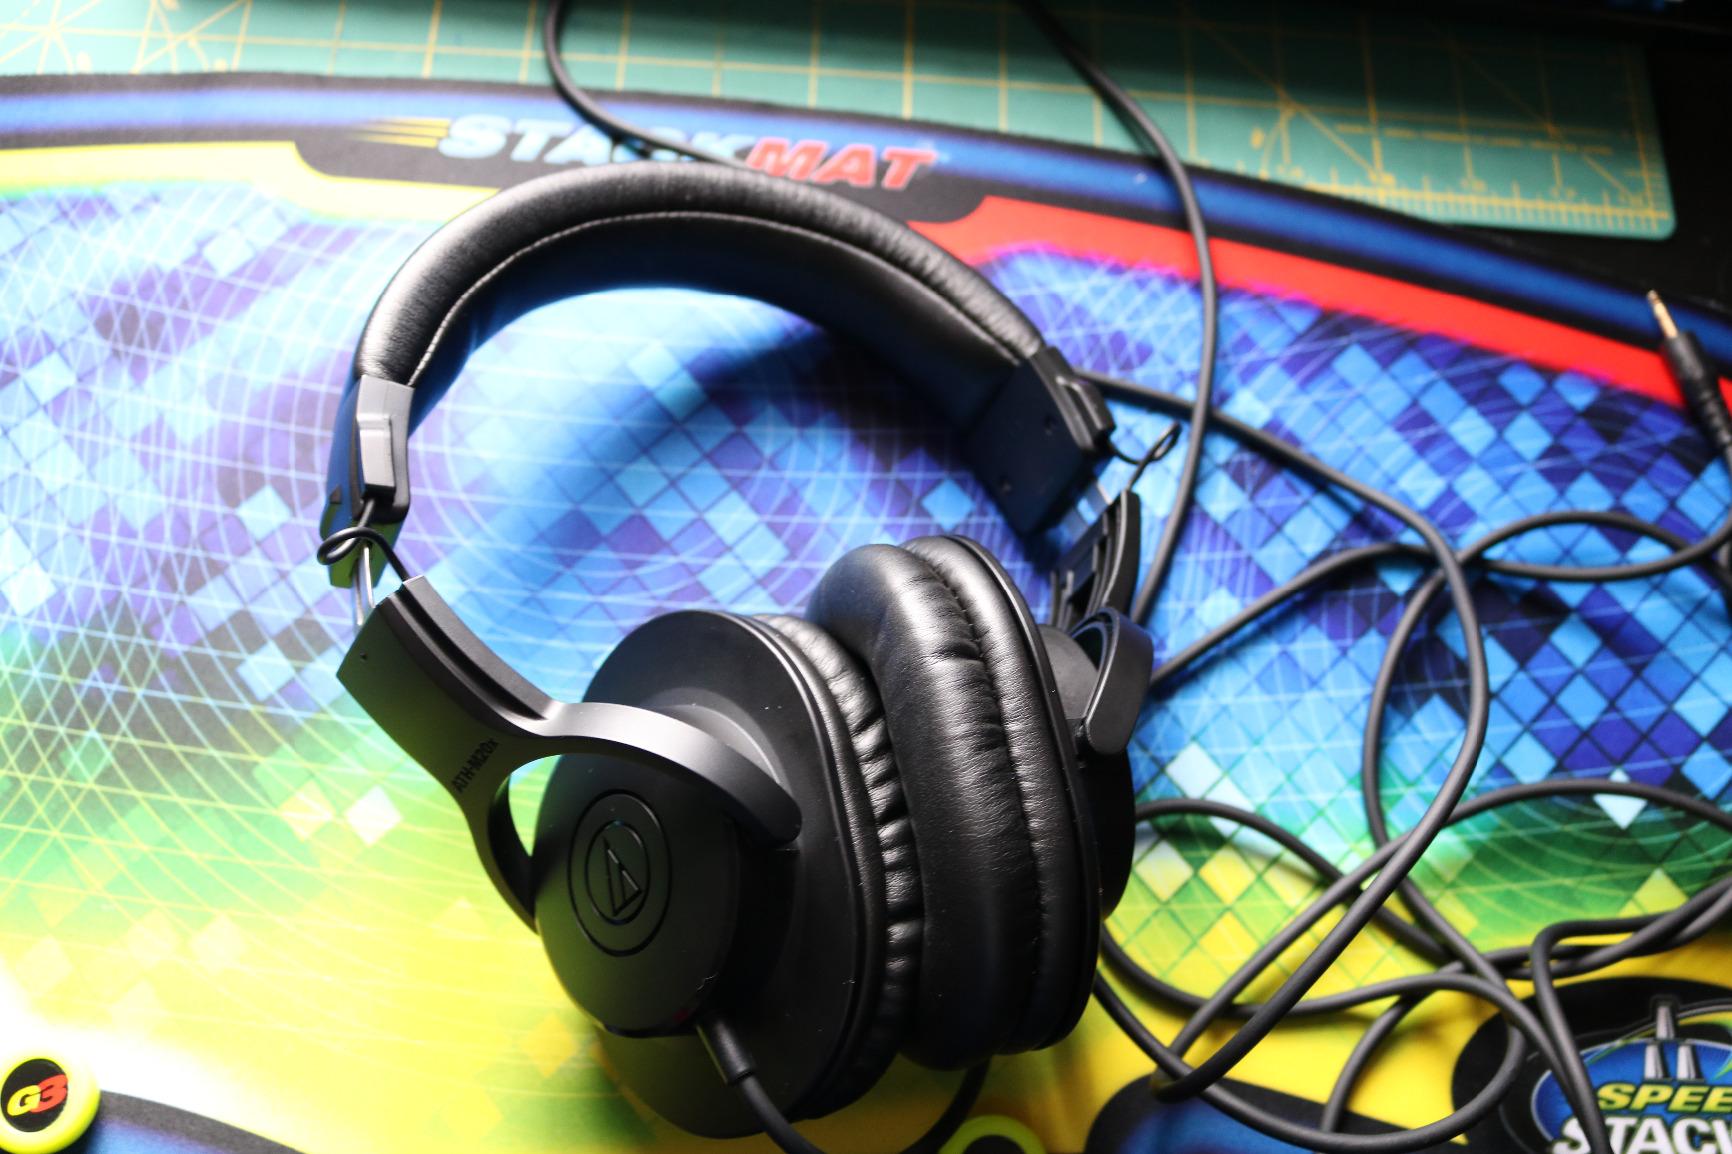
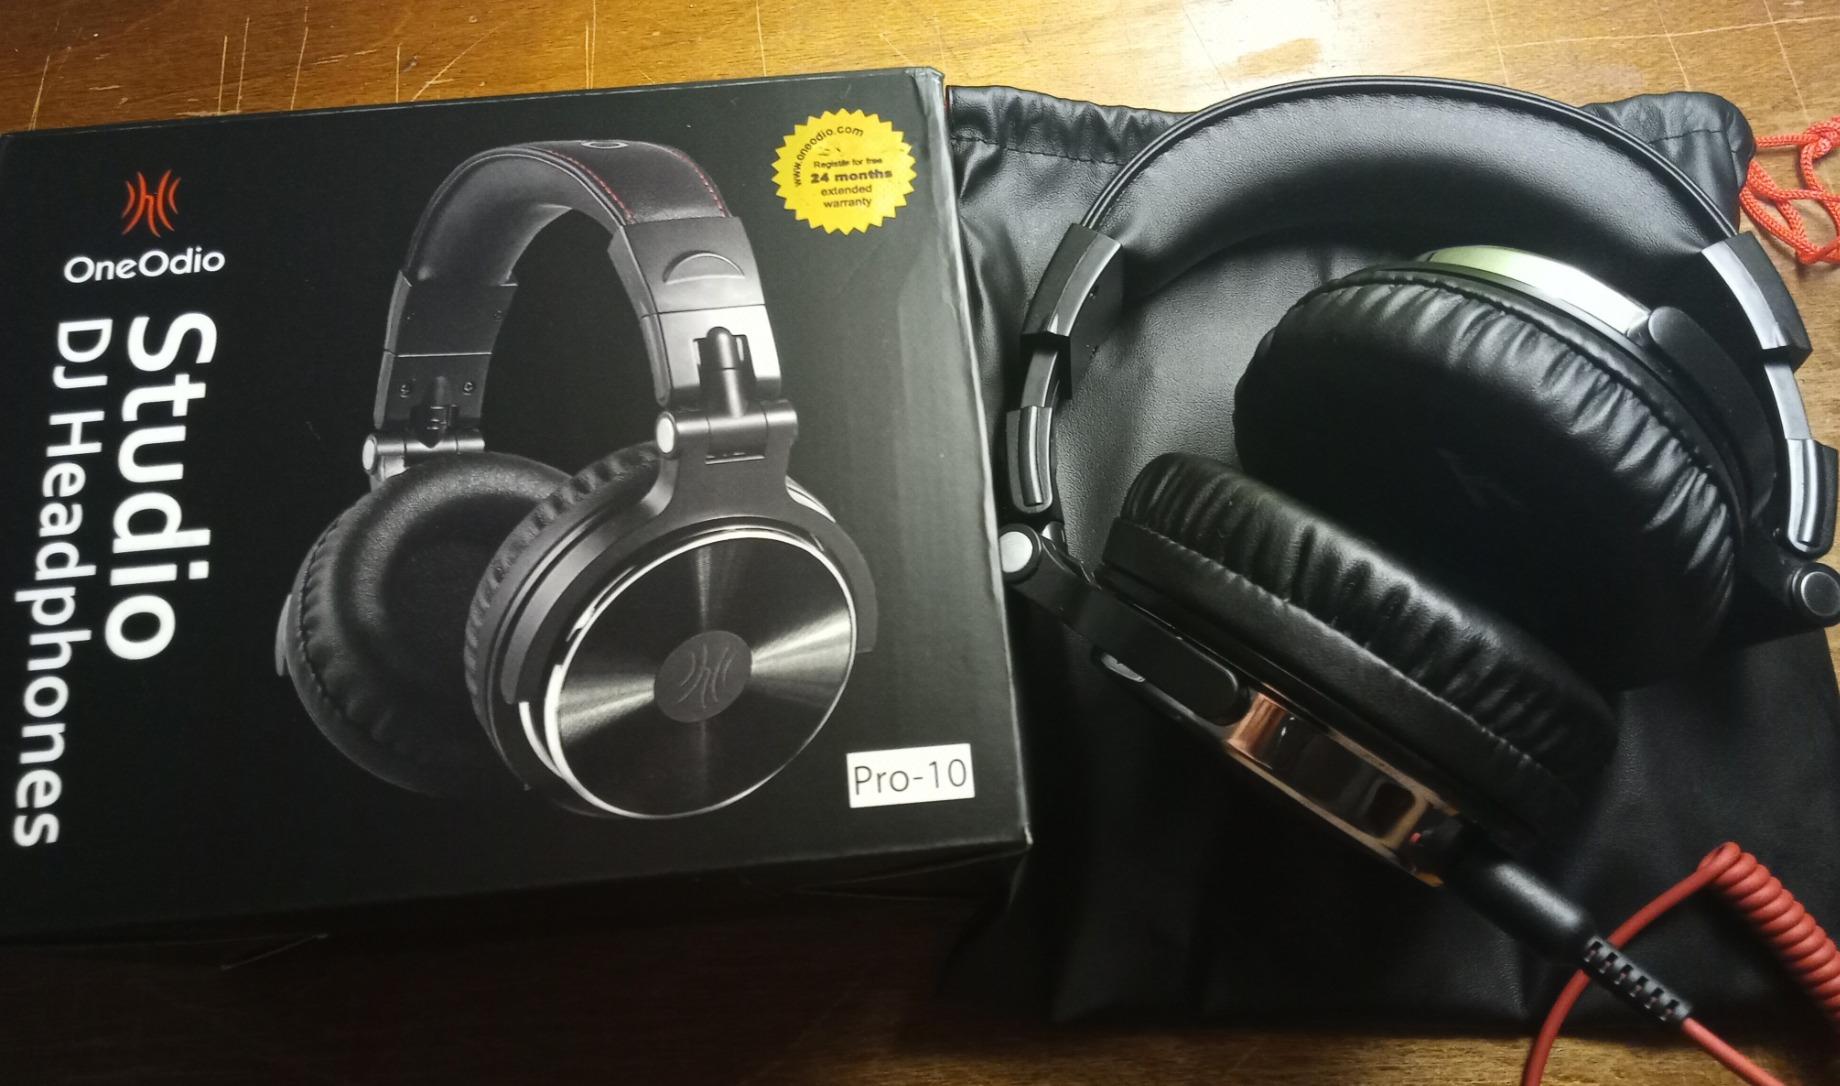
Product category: headphones
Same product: no